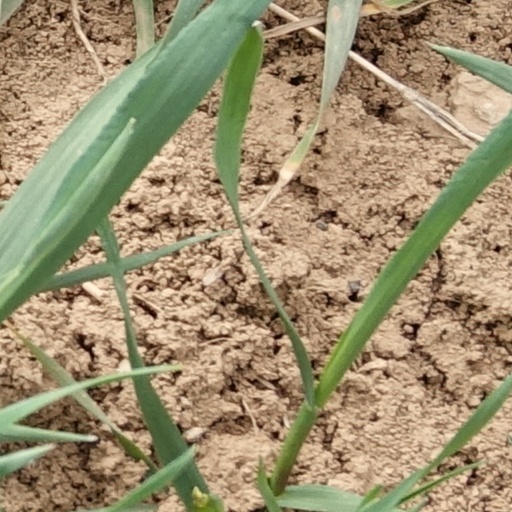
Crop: wheat